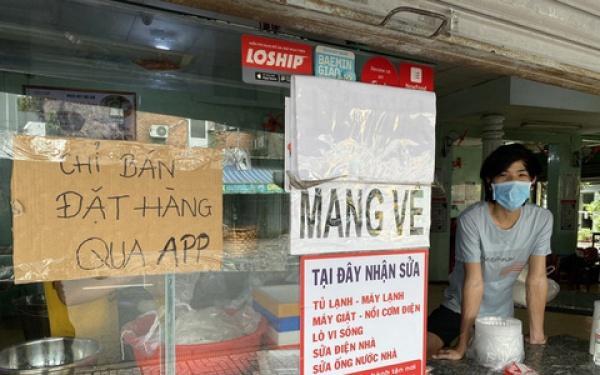
có một người đang đứng ở bên khu vực bán hàng